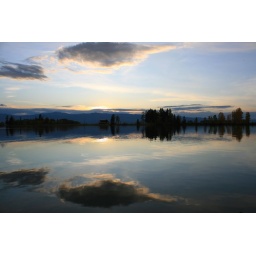
Sunset on the river in the backyard - barn arcoss the way